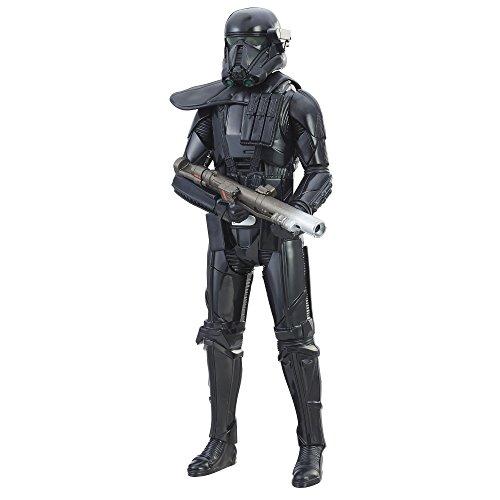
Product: Star Wars: Rogue One Electronic Duel Imperial Death Trooper
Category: Toys & Games | Toy Figures & Playsets
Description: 12-inch scale, electronic Imperial Death Trooper figure.
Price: $19.00
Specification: ProductDimensions:3x6.7x13inches|ItemWeight:10.6ounces|ShippingWeight:13.4ounces(Viewshippingratesandpolicies)|DomesticShipping:ItemcanbeshippedwithinU.S.|InternationalShipping:ThisitemcanbeshippedtoselectcountriesoutsideoftheU.S.LearnMore|ASIN:B01MUHRV04|Itemmodelnumber:C1580|Manufacturerrecommendedage:4yearsandup|Batteries:1AAbatteriesrequired.(included)